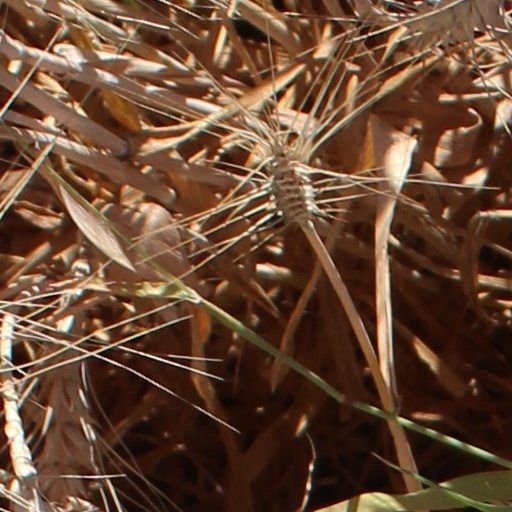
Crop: wheat